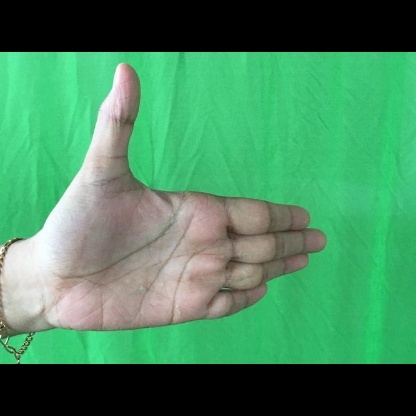
Mudra: Ardhachandran